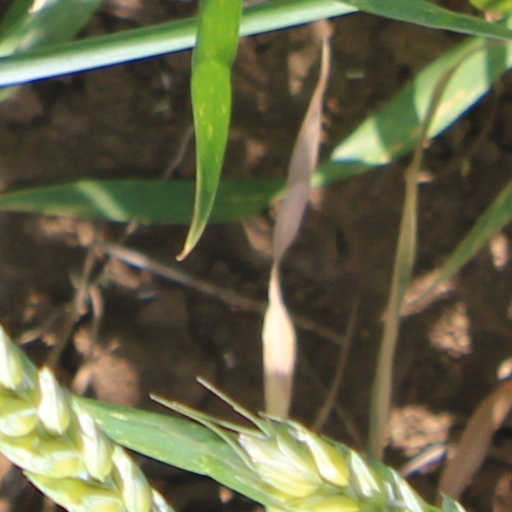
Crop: wheat